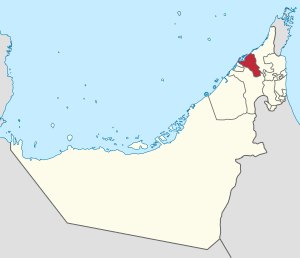
Umm al-Qaiwain (emirat)
Emiratet Umm al-Qaiwains beliggenhed i De Forenede Arabiske Emirater
Emiratet Umm al-Qaiwain er et af de syv emirater, der indgår i Forenede Arabiske Emirater.